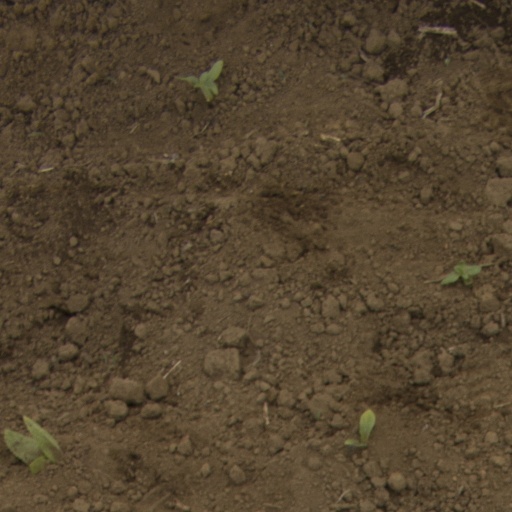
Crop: Jerusalem artichoke